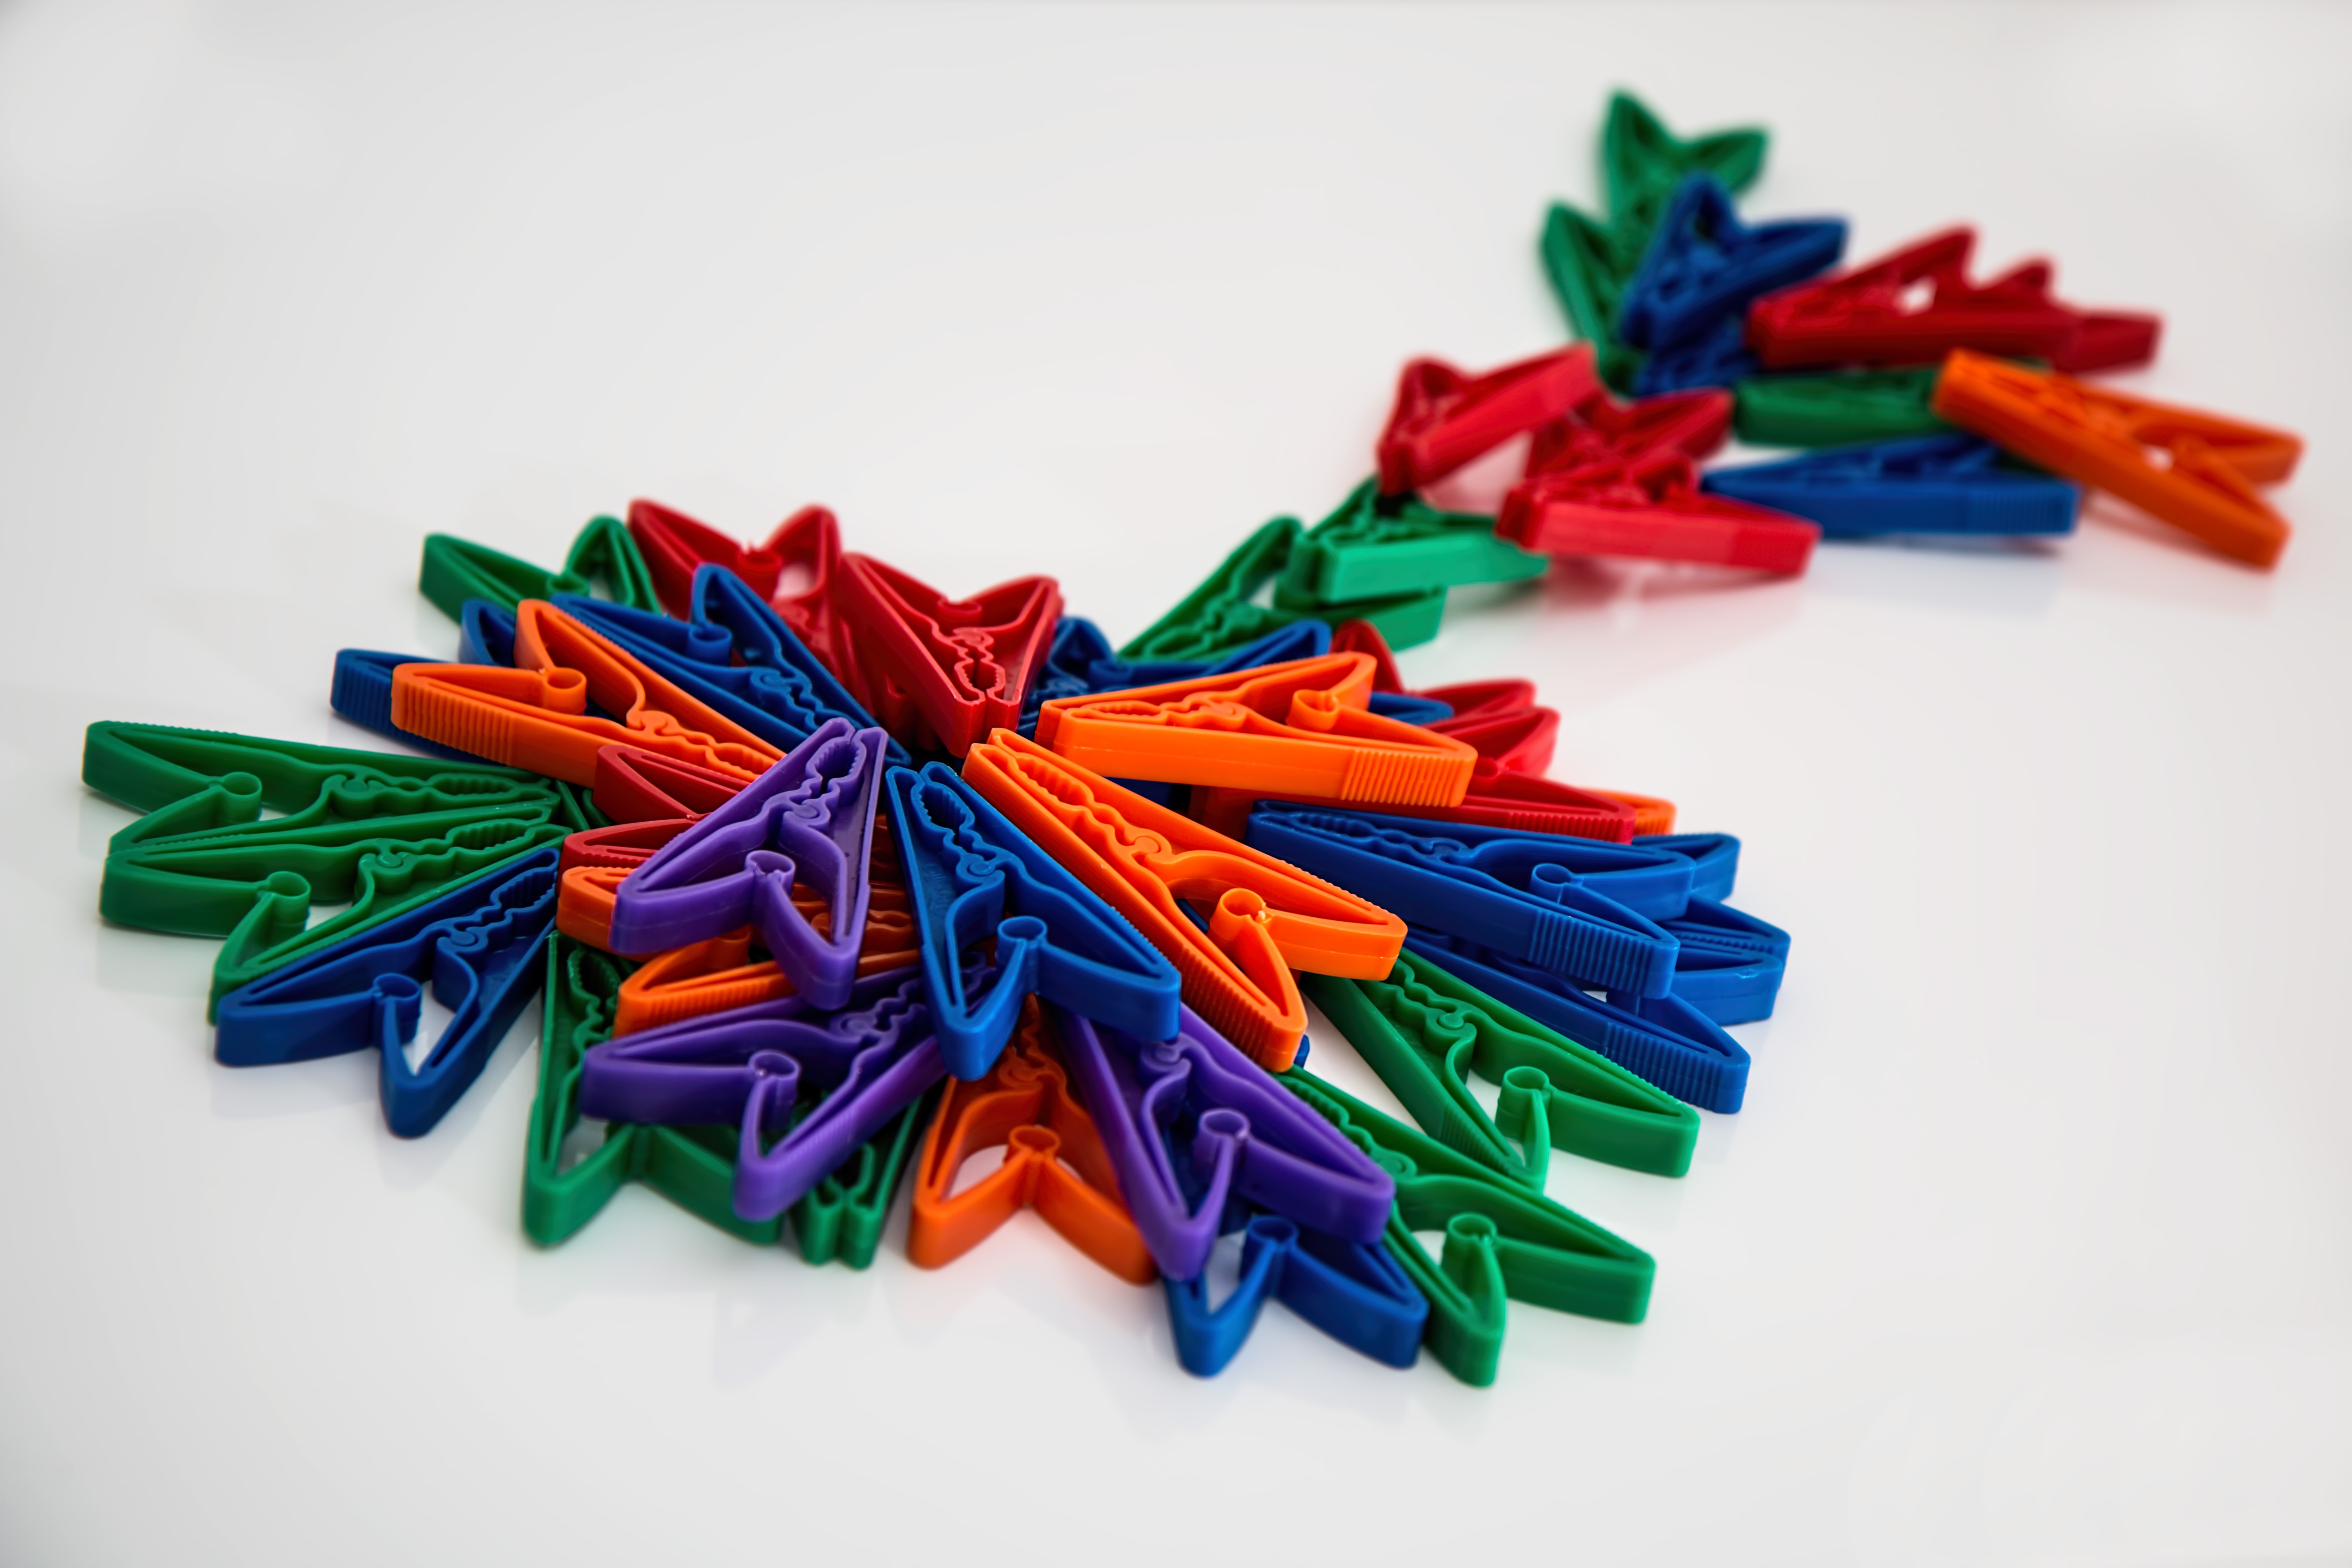
plastic, colourful, color, colorful, art, design, multicolored, origami, pegs, clothespins, bright colours, clothes pegs, origami paper